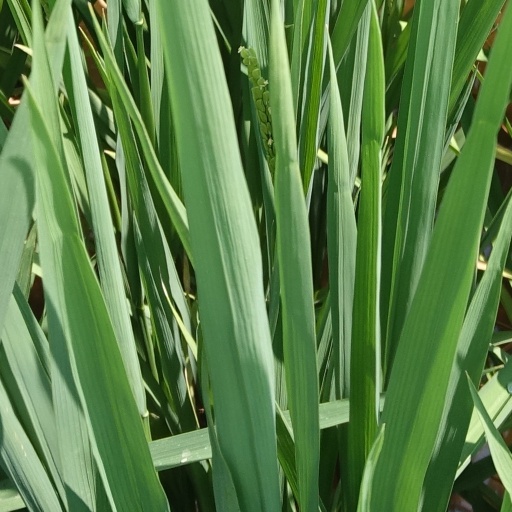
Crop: rice